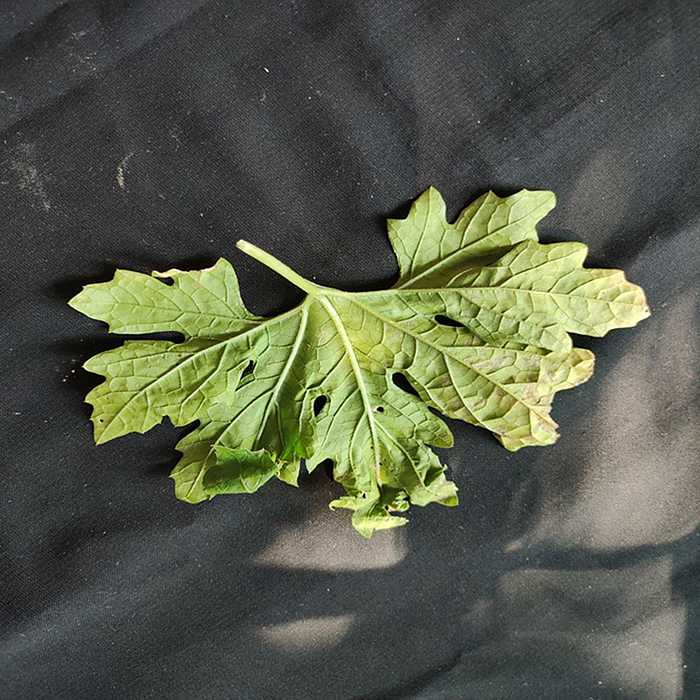
Plant: Bitter Gourd
Label: Downey mildew